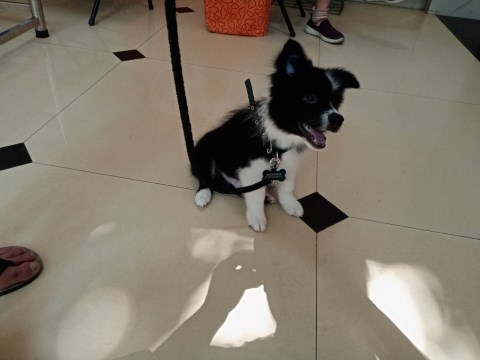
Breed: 2594-n000109-Border_collie